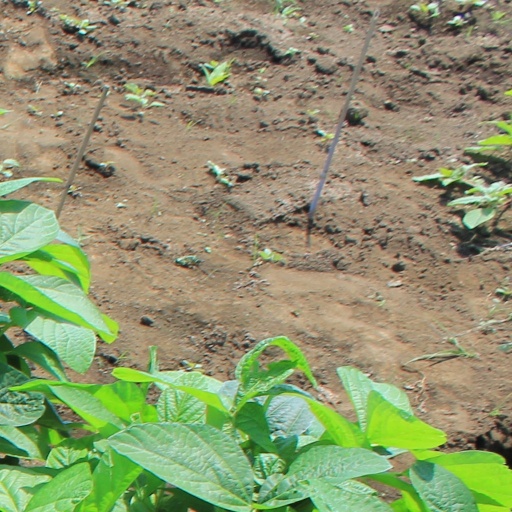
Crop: soybean